Josep Llimona i Bruguera

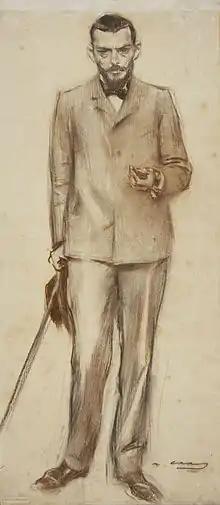
Josep Llimona seen by Ramon Casas (MNAC)

The work was shown at the Exposición Universal de Barcelona (1888), where it won a gold medal, the highest award given by the international jury for sculpture. The original became the property of the City Council, in return for the modest amount of the grant (3,600 pesetas) and it can now be seen in the Barcelona square named after the count. Almost at the same time Llimona won a competition for a statue of Ramon Berenguer the Elder, which, cast in bronze, is amongst the monuments which stand in the Saló de Sant Joan in Barcelona, and in spite of sending in his work late, he won a resounding moral victory in the competition held in Reus (Tarragona) for an equestrian statue of general Joan Prim i Prats.